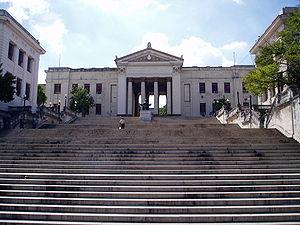
L’université de La Havane, fondée le 21 septembre 1728 sous le nom de Universidad de San Gerónimo de La Habana, par des membres de l'ordre des dominicains, est l'université la plus ancienne de Cuba.